Chinawut Indracusin

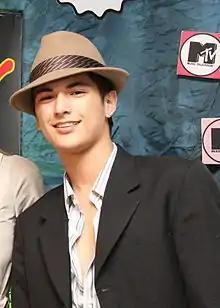
Indracusin in 6th Years of MTV event

Chinawut-Stéphane Indracusin, also known as Chin, is a Thai singer, actor, model, dancer, and music composer. He was the presenter for Sony Skinny T Digital Camera in Malaysia and a singer of growing reputation in Malaysia as well. Indracusin also starred in a Taiwanese drama Love 18 as Joshua. During 2016-2018, Indracusin served the Royal Thai Army as an Armed Forces member and the artist of the Royal Thai Army.